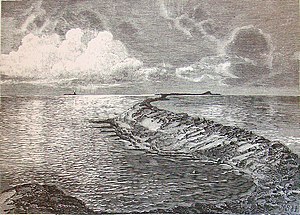
Natura 2000-område nr. 116 Centrale Storebælt og Vresen / Områdebeskrivelse
Vresen, på et stik af Mich Berg i 1993
Vresen i Storebælt
Natura 2000-område nr. 116 Centrale Storebælt og Vresen består af det tidligere Natura 2000-område 116 Vresen og område 165: Sprogø og Halsskov Rev plus et nyt område ved Storebæltsbroen, der er udpeget for at beskytte Marsvin.